Stomper the Maverick

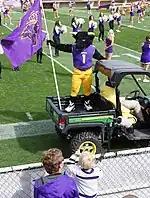
Stomper the Maverick at Blakeslee Stadium

Stomper the Maverick is the mascot for the Minnesota State Mavericks athletics teams of the Minnesota State University, Mankato and the associated club teams and charities. During the year, Stomper makes over 250 appearances and nearly all home games for university teams as well as regional and charity fundraisers.